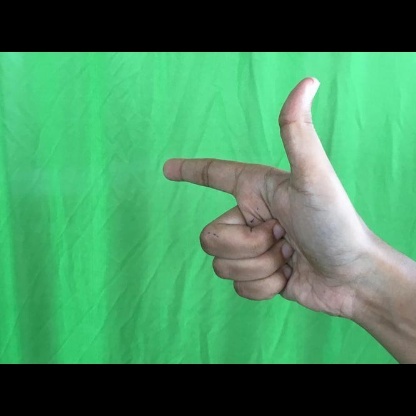
Mudra: Chandrakala